Kaiserjäger

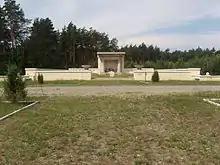
"Kaiserjäger" cemetery in Hijce/Ukraine near Rawa Ruska

The "Kaiserjäger" were not mountain troops, but regular infantry. These well-trained peacetime soldiers were regularly sacrificed during the campaign in Galicia and could not be replaced to the same extent. In the Gorlice–Tarnów Offensive the 2nd Rifles lost almost 80% killed, wounded and missing - on 2 and 3 May 1915 alone they lost 26 officers and about 600 NCOs and men. The 4th Rifles lost 1,300 men over these two days.